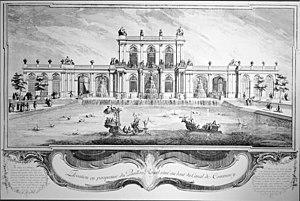
pavillon royal ayant disparu, dessin présenté au musée de COmmercy.
Le château de Commercy est situé à Commercy dans le département de la Meuse, autrefois chef-lieu d'une principauté souveraine qui échut à Charles-Henri, comte de Vaudémont, fils légitimé du duc Charles IV de Lorraine.